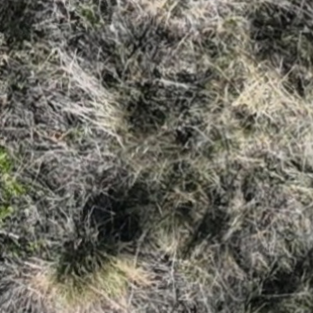
Month: october